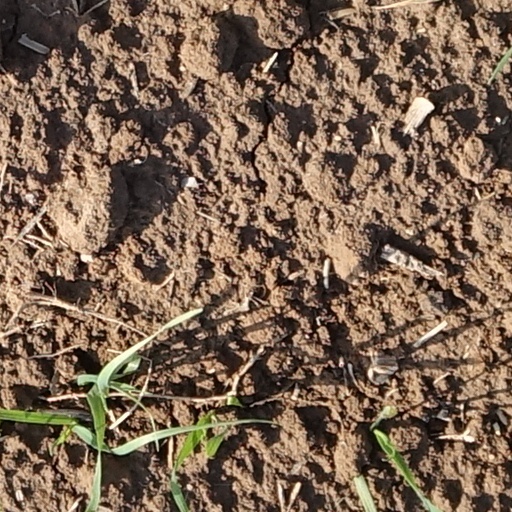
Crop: wheat